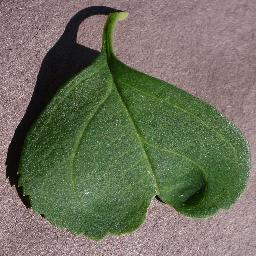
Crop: cherry
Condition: (including_sour)_healthy